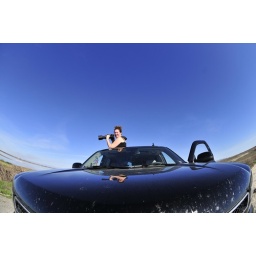
I stayed in the car like a good little girl ;-) pic by my hubby using my fisheye lens lol